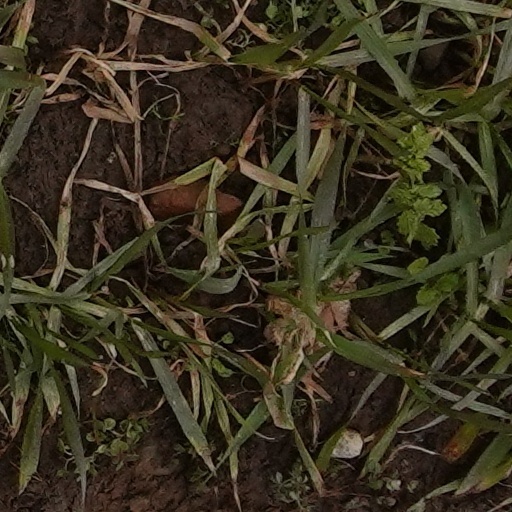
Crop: wheat